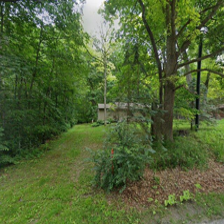
Label: streetView